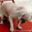
Label: dog